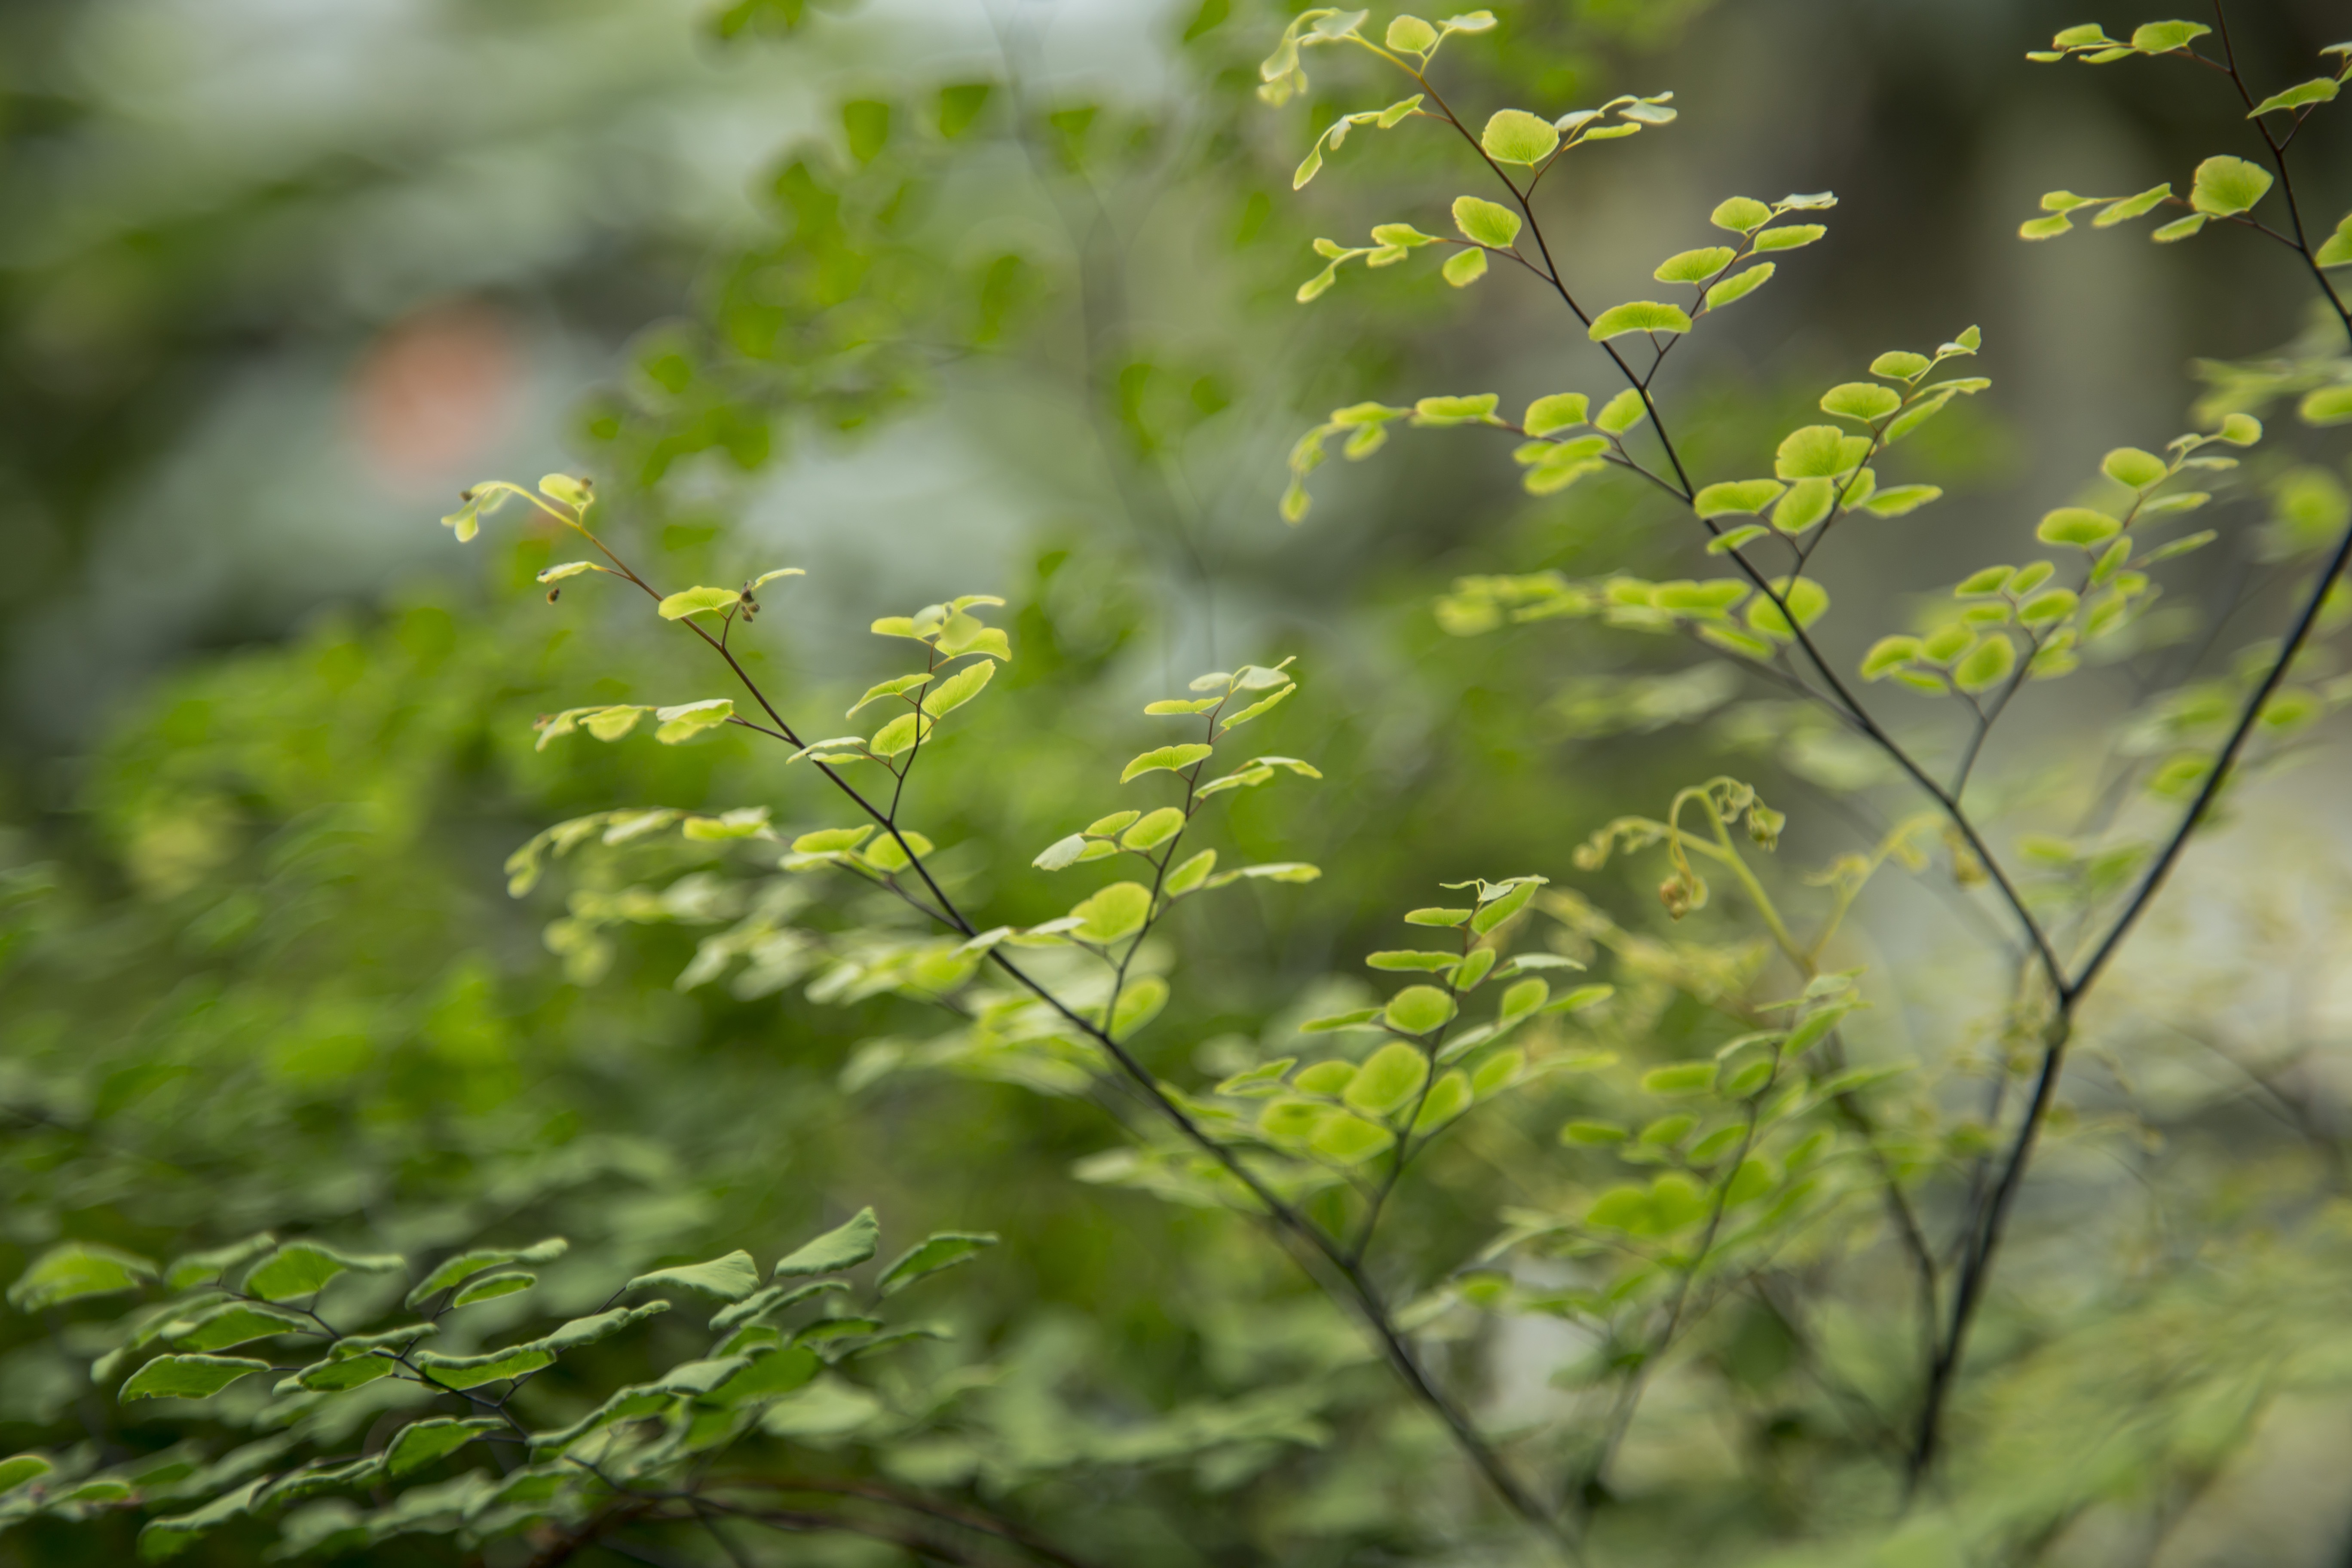
tree, nature, forest, grass, branch, plant, meadow, sunlight, leaf, flower, summer, wildlife, environment, spring, green, herb, tropical, color, macro, natural, small, autumn, fresh, botany, garden, close, flora, botanical, life, wildflower, leaves, shrub, tiny, deciduous, woodland, ecosystem, flowering plant, grass family, woody plant, land plant